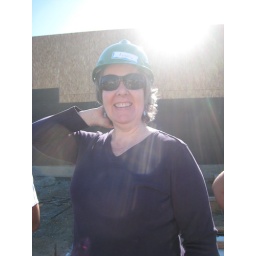
Looking good in the green hard hat